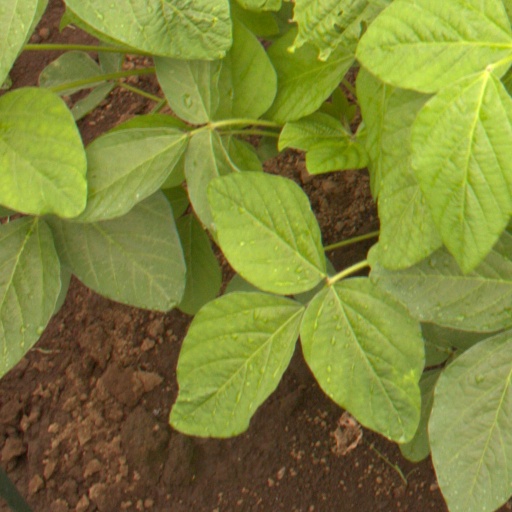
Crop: soybean